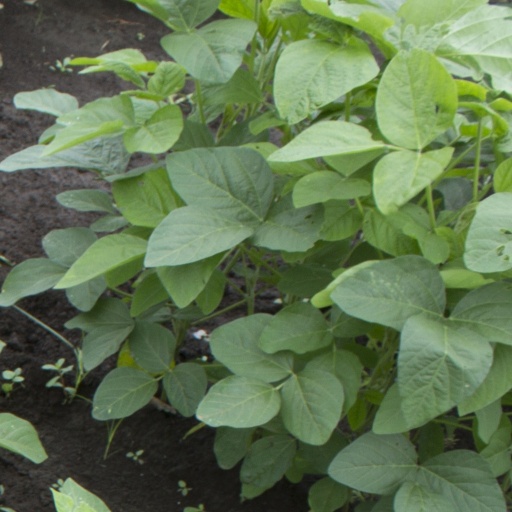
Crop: soybean